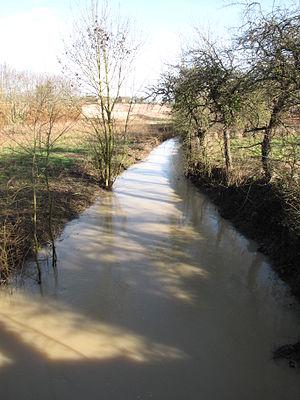
Marchais-Beton, Yonne, région Bourgogne, France. Le ru du Cuivre croisant la D 57 à l'ouest de Marchais-Beton. Le village est sur la gauche, et la photo est tournée vers le nord et l'aval du ru.